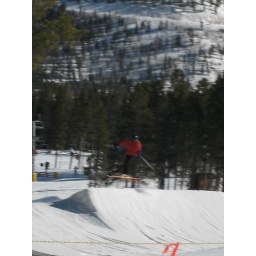
Sunny, busy Saturday with blue sky and highs in the 20s.  Busy, sunny, Saturday with highs in 20s.  Busy, sunny, Saturday with highs in 20s.